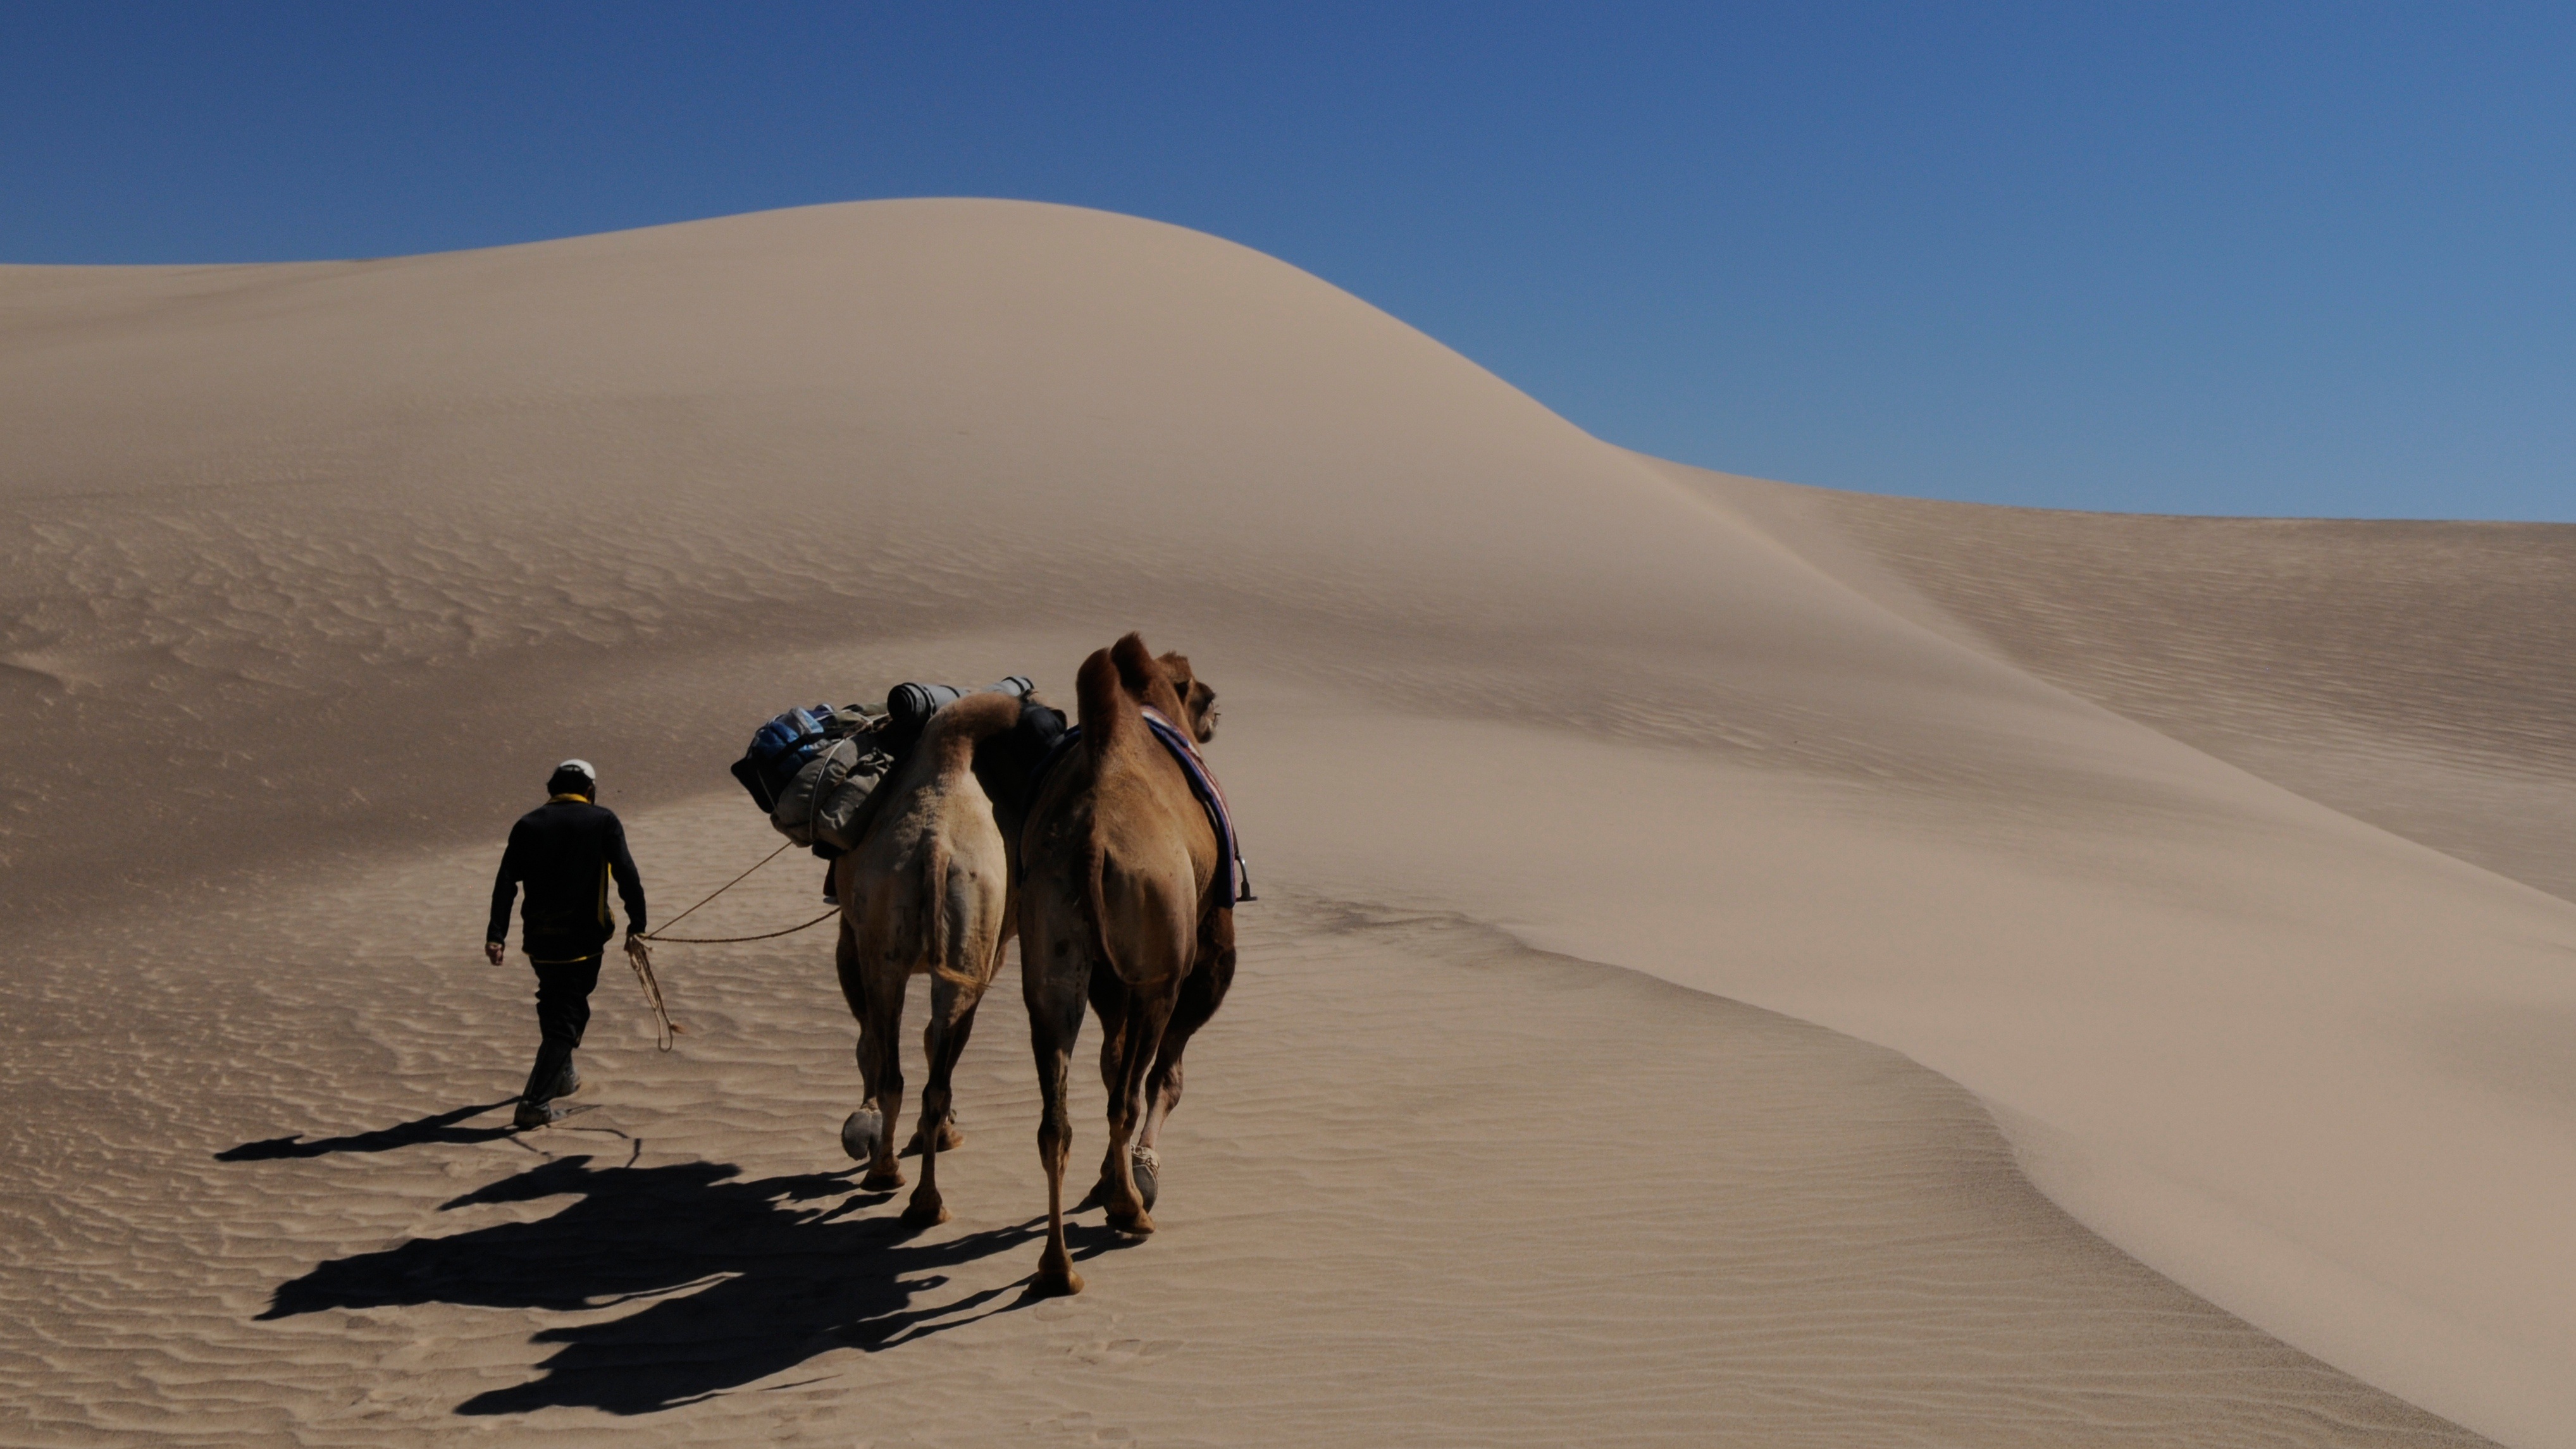
landscape, sand, desert, dune, nomad, habitat, mongolia, sahara, wadi, landform, erg, natural environment, geographical feature, aeolian landform, camel like mammal